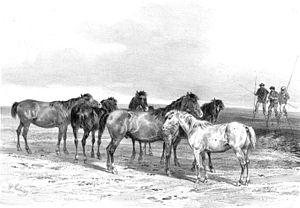
Chevaux de race landaise (vers 1850)
Le Landais, poney landais, poney des barthes ou Barthais, est une race de poneys originaire du département des Landes. Souvent qualifié de Pur-sang arabe miniature, le landais est un poney très ancien, à l'histoire riche. Il existe à l'origine deux populations de poneys sauvages dans les Landes, mais seule celle des barthes de l'Adour perdure jusqu'à nos jours, le poney du littoral ayant disparu au milieu du XXᵉ siècle. Le Landais est réorienté vers l'équitation sur poney à destination des enfants dans les années 1970, ce qui assure désormais sa sauvegarde.